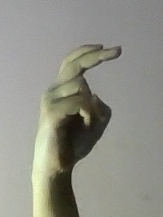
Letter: zay